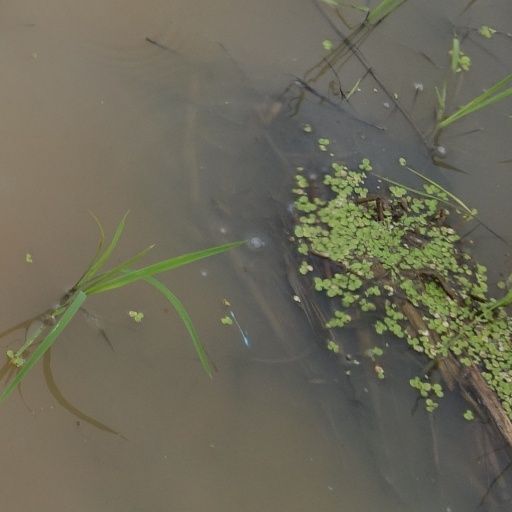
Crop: rice